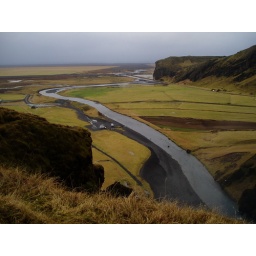
River running through black volcanic sand to the sea past Skogafoss Waterfall in southern Iceland